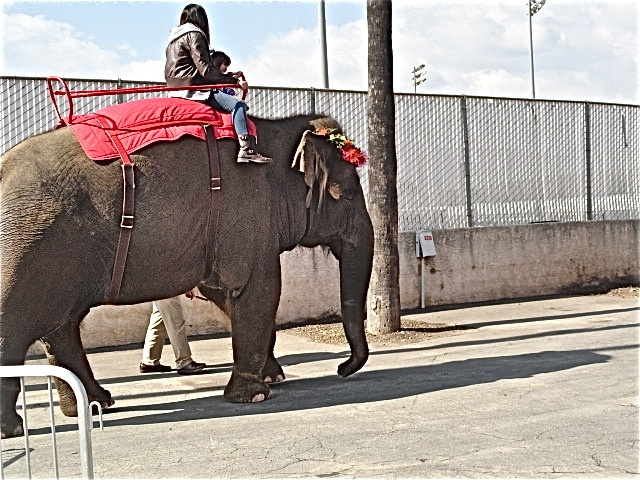
An elephant carrying a girl down a street.
Tourists riding on the back of an elephant past a fence
A girl is riding down the street on an elephant.
a woman and child riding on the back of an elephant
a large elephant walking down a street with a woman on top